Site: brandenburg
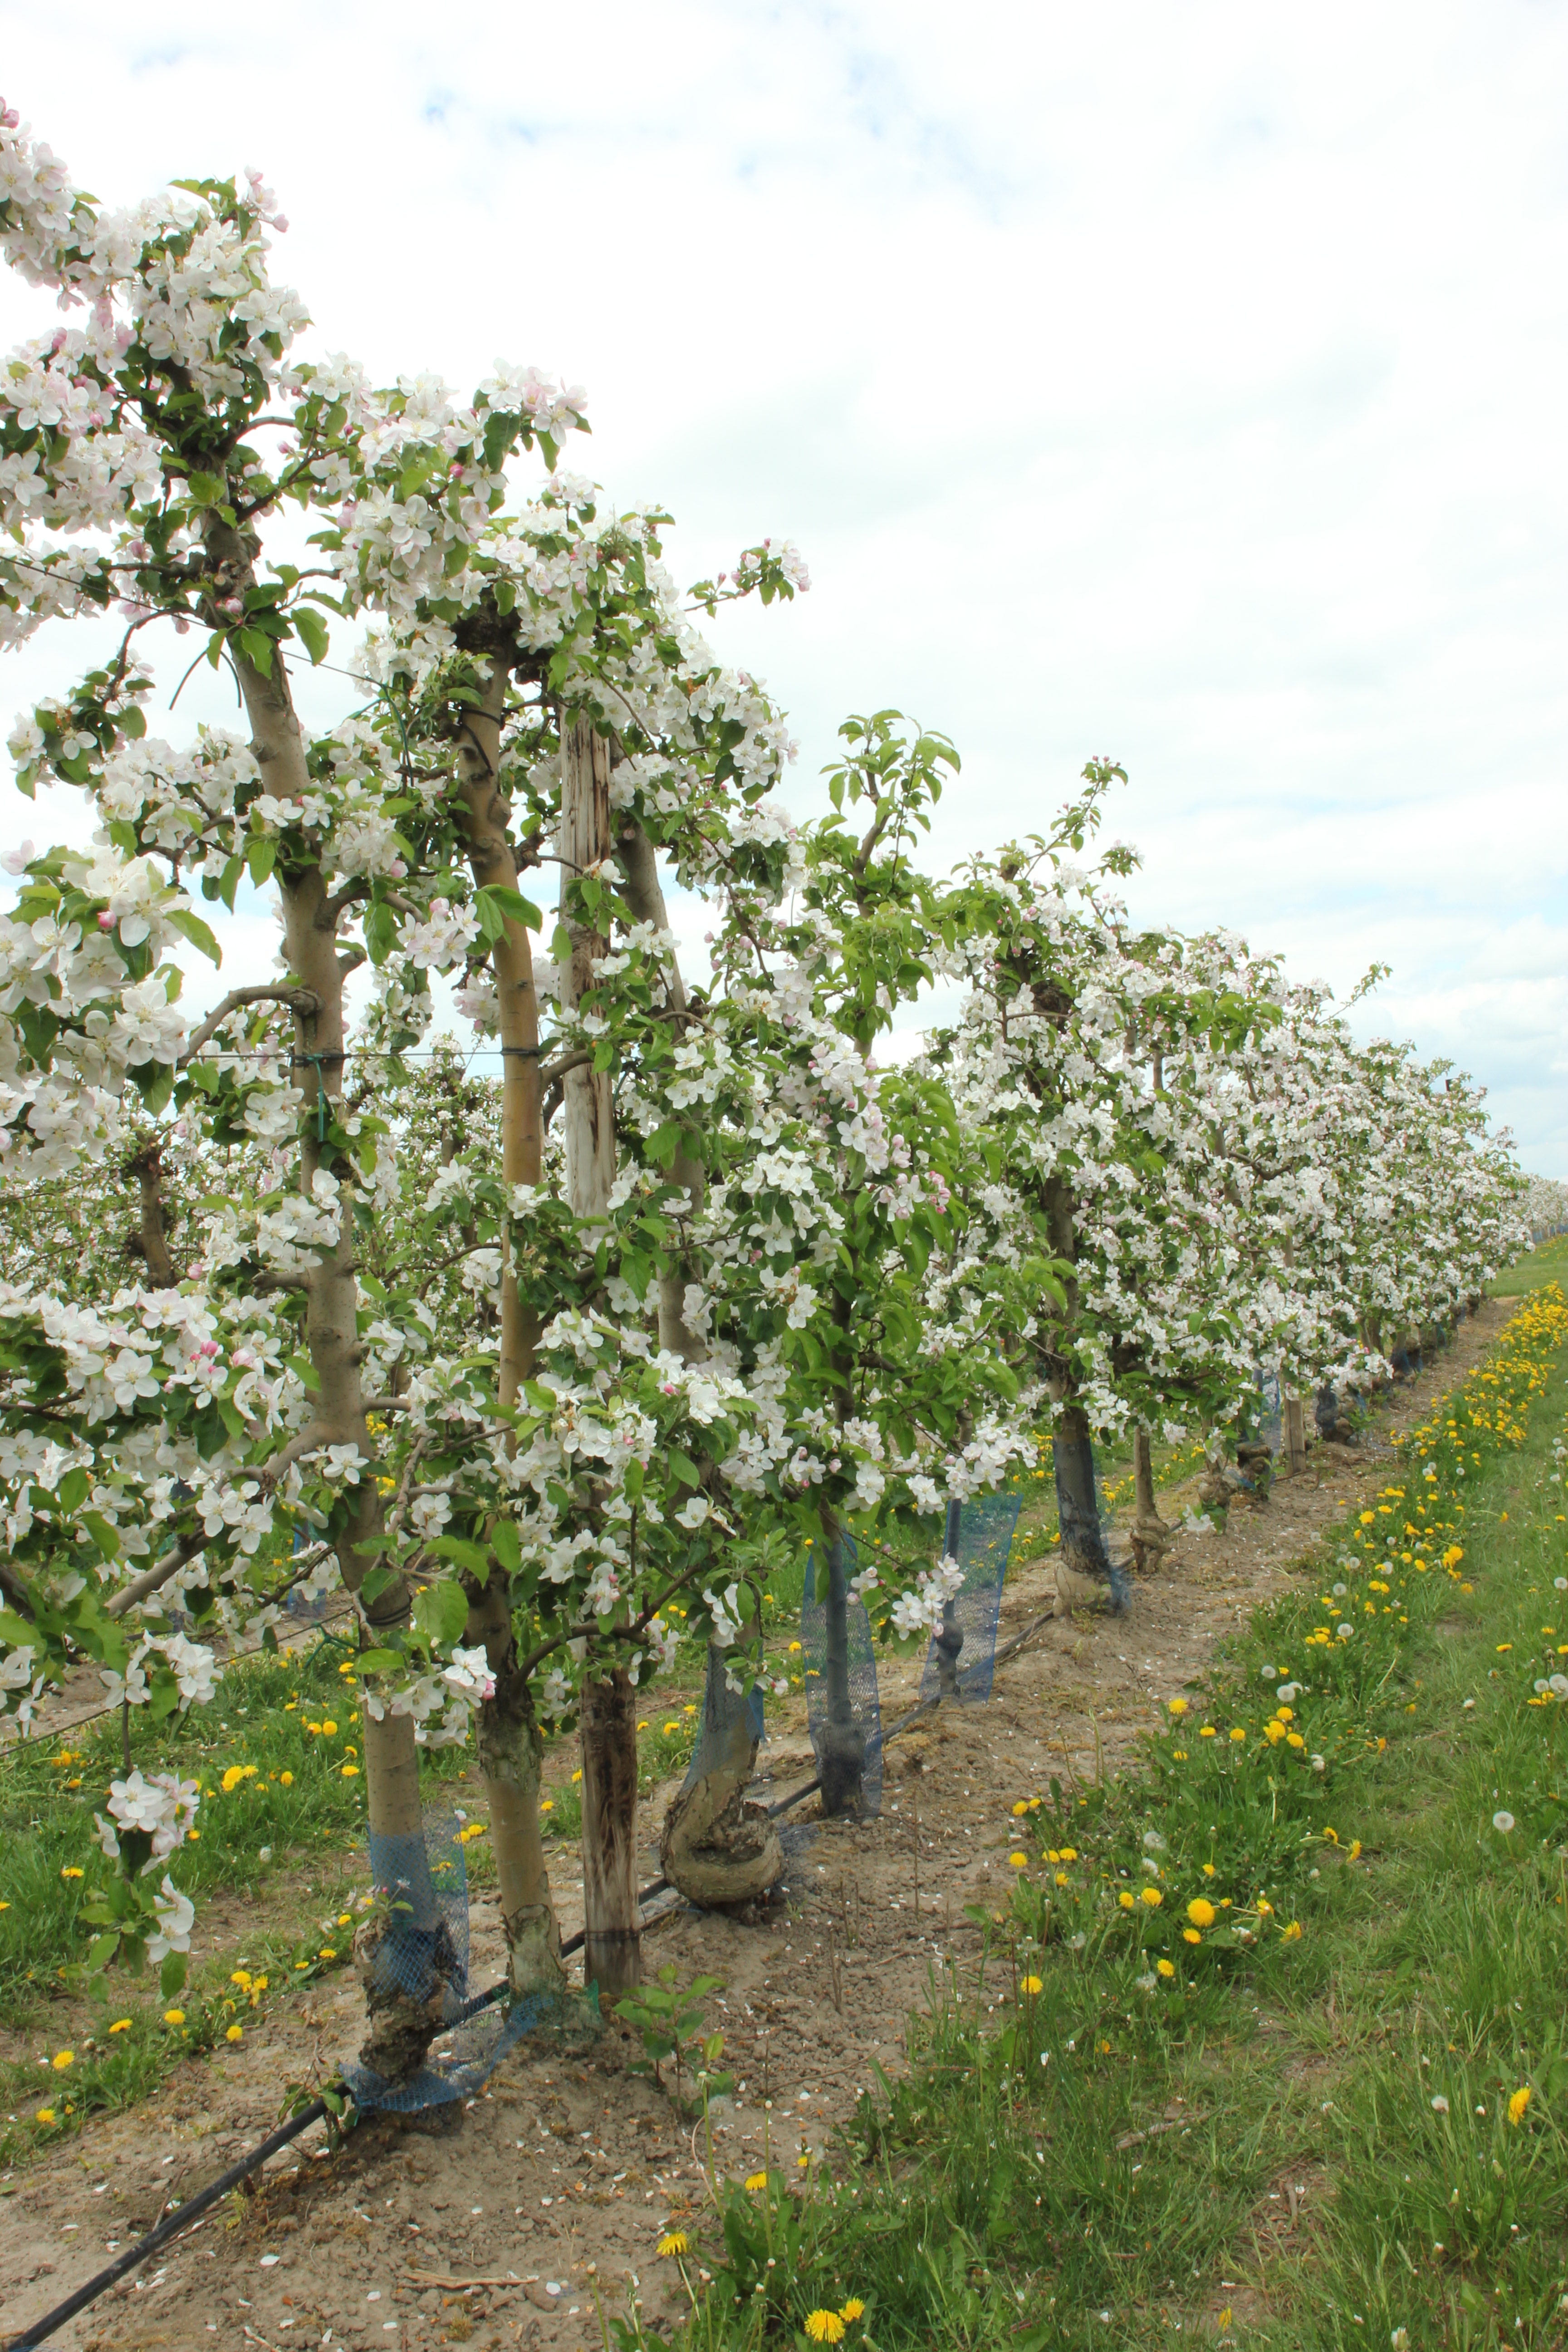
Growth stage (BBCH 65): Flowering